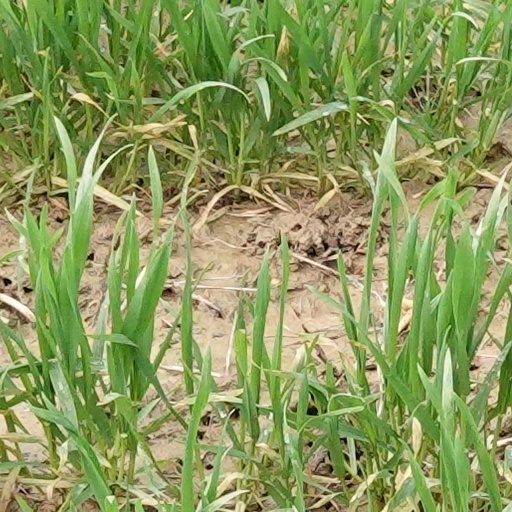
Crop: wheat